0-6-2

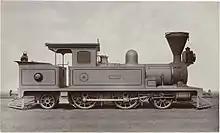
Borrecon, the first mainline locomotive in Philippine service.

"Nederlandsch Indische Spoorweg Maatschappij" or NIS received 10 0-6-2Ts (skirt tank) from Sächsische Maschinenfabrik (Hartmann) in 1903 and 1912 for mixed passenger and freight trains on the 3 ft 6 in (1067 mm) Gundih–Gambringan–Cepu–Surabaya NIS, as well as sugarcane trains on Solo–Wonogiri–Baturetno lines. A 0-6-2T also worked on Batavia–Buitenzorg line. These 0-6-2Ts were classified as NIS Class 350 (351-360) using both wood and coal as fuel. However, the NIS 350s used teak wood more often due to the depletion of coal supplies. Teak wood is easy to obtain along the Gundih–Surabaya line, especially in the vicinity of Bojonegoro where there are still many teak forests.